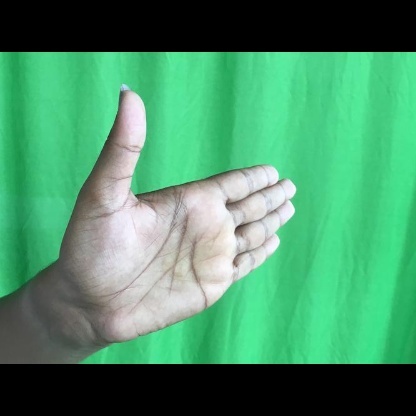
Mudra: Ardhachandran